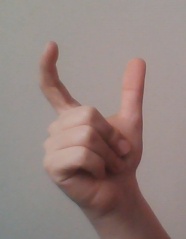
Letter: nun